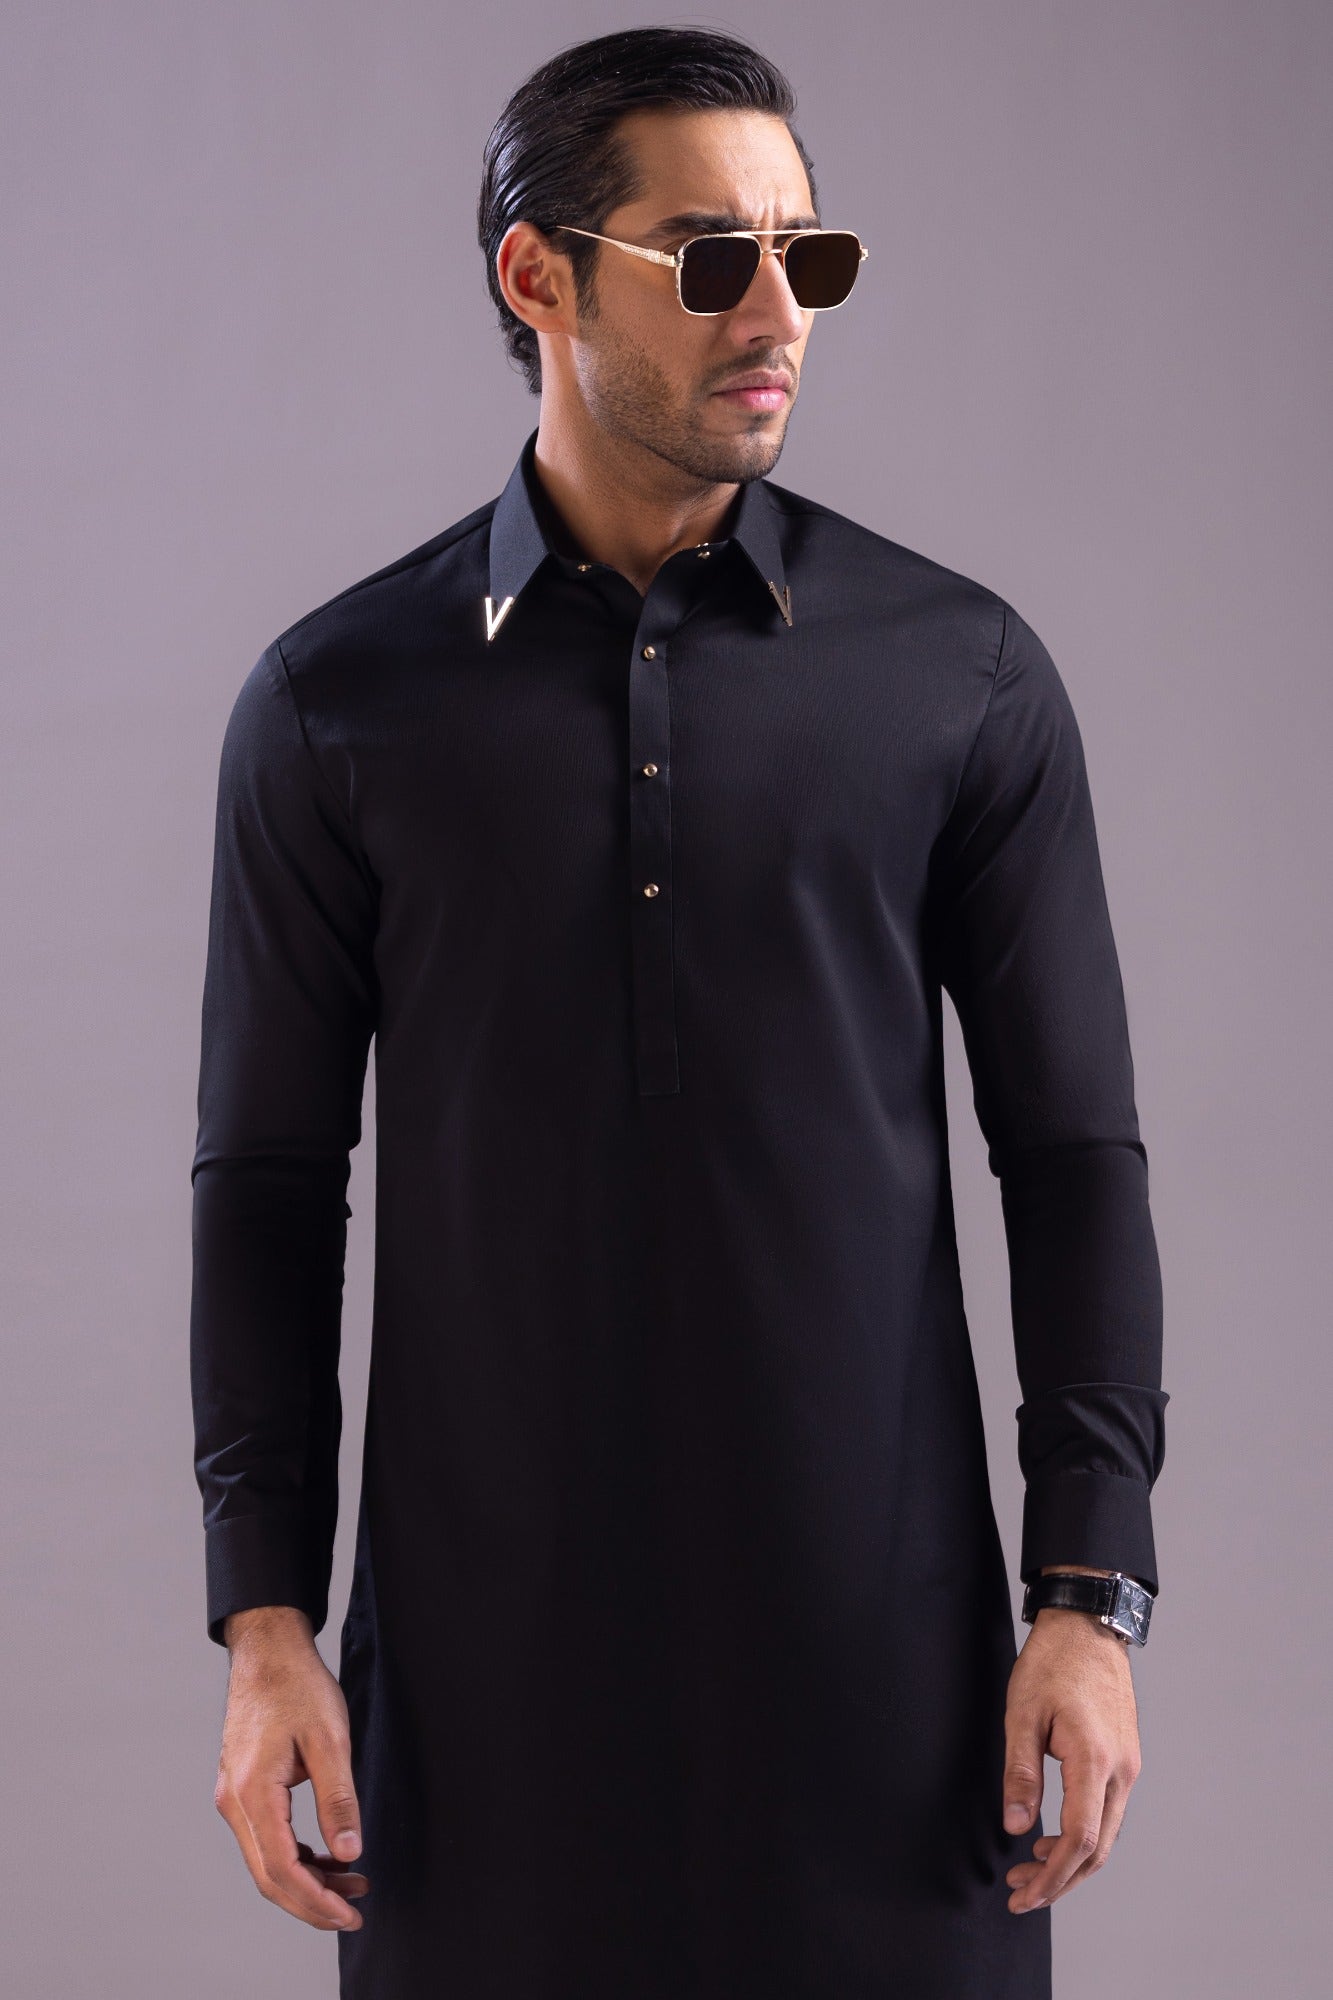
black kurta shirt